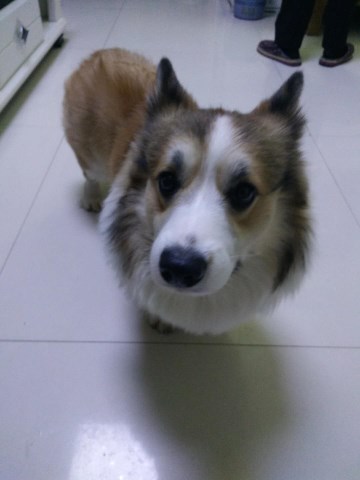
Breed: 2909-n000116-Cardigan